Midge Ure

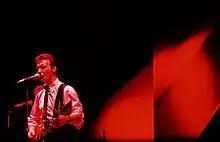
Ure performing with Ultravox in Oslo, Norway, 1981

In 1979, Ure and Billy Currie formed a close bond playing together in Visage. Rusty Egan persuaded Billy Currie to ask Ure if he was interested in joining a revived Ultravox. Ultravox had been presumed defunct since guitarist Robin Simon quit and lead vocalist John Foxx had left to pursue a solo career. In April 1979 Ure regrouped the band and assumed duties as singer, songwriter, guitarist and second keyboardist. This second incarnation would become the classic line-up, with Currie (keyboards, violin), Chris Cross (bass) and Warren Cann (electronic drums). Although Ure had spent the latter half of 1979 on tour with Thin Lizzy, Ultravox found time late in the year to tour in the US. During this time the band wrote a number of songs which were included on their first studio album with Ure.